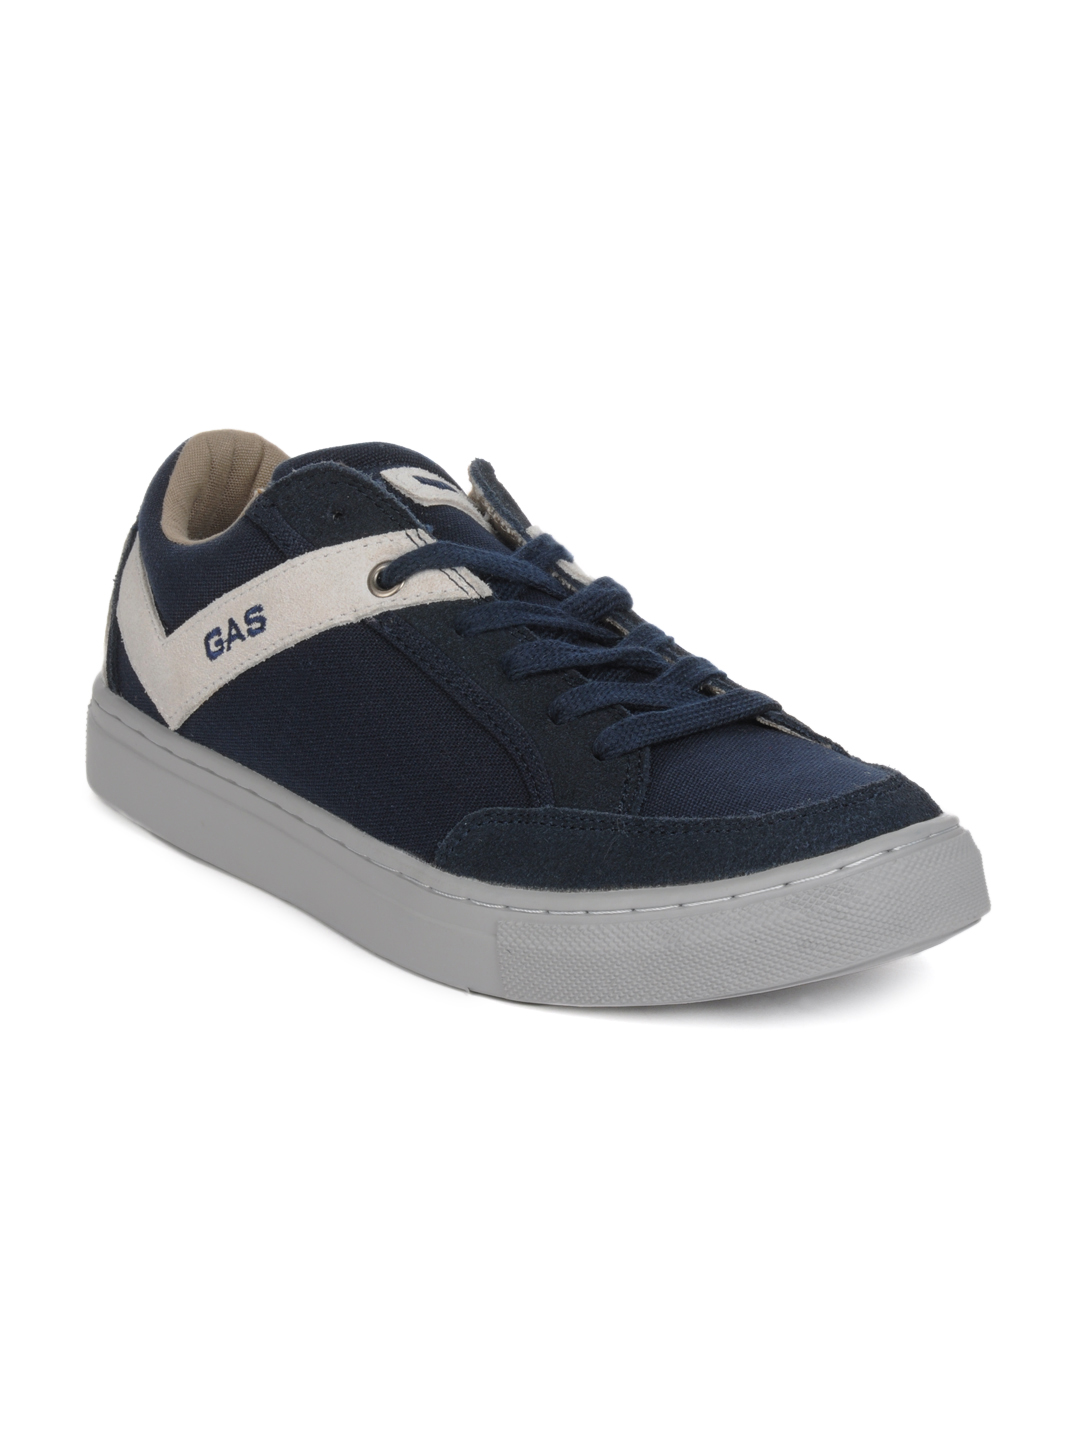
Gas Men Mila Navy Blue Shoes
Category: Footwear / Shoes / Casual Shoes
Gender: Men
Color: Navy Blue
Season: Summer 2013
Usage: Casual